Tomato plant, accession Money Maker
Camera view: bottom (45 deg); turntable rotation: 60 degrees
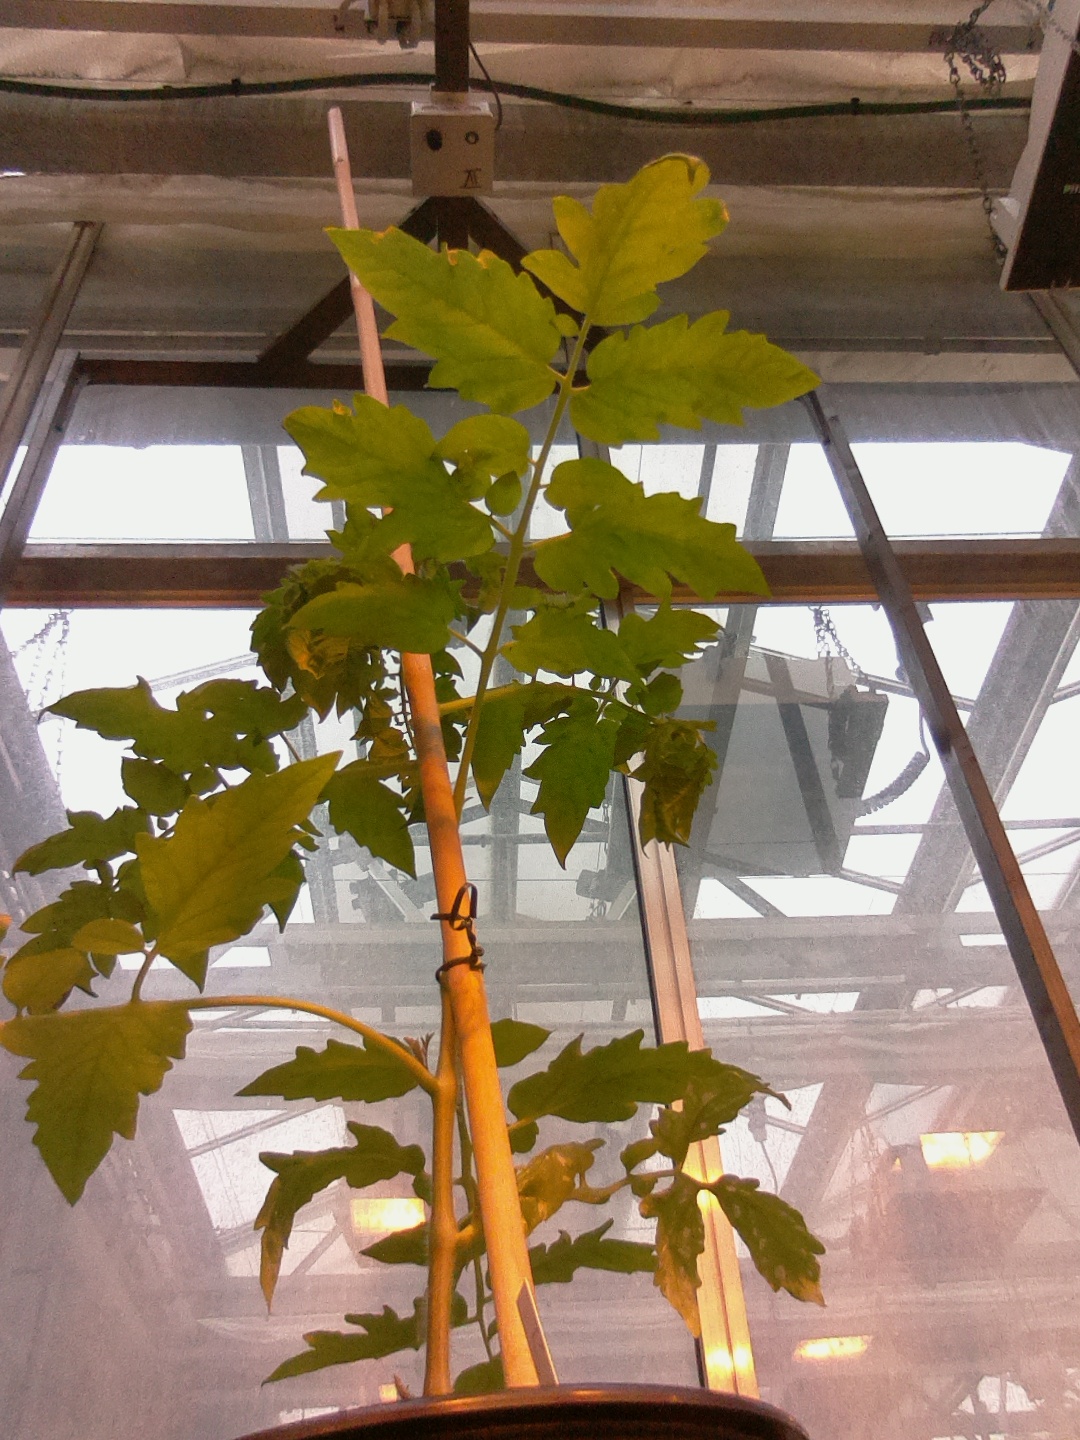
BBCH growth stage 54: 4 inflorescences visible